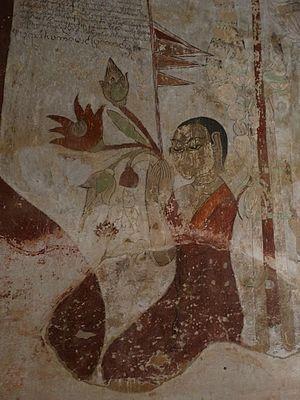
Bagan, jadis orthographié Pagan, est un vaste site archéologique bouddhique de près de 50 kilomètres carrés situé dans la Région de Mandalay, dans la plaine centrale de la Birmanie, sur la rive gauche de l’Irrawaddy. Du IXᵉ siècle au XIIIᵉ siècle, il a été la capitale du royaume de Pagan, le premier empire birman. Occupé par plusieurs villages ou hameaux souvent bâtis à proximité de groupes de temples, il se trouve dans une zone sismique et a subi de nombreux tremblements de terre ayant provoqué de graves dégâts, l’un des plus importants et destructeurs ayant eu lieu en juillet 1975.